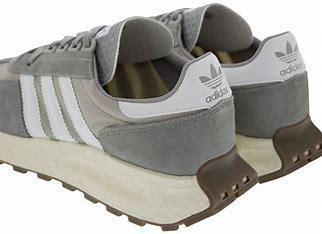
Brand: Adidas
Model: Retropy E5